Marenka House

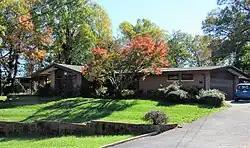

The Marenka House is a historic house at 7300 Radcliffe Drive in College Park, Maryland. Built in 1958, it is a distinctive local example of Modern Movement architecture. It is a single-story brick structure in a basically rectangular form, with a broad low-pitch gabled roof. It has projecting gable sections to the north and south, and an integrated garage. The front projecting gable has floor-to-ceiling windows in its center, and a deep projecting eave. Although its architect is unknown, it is considered one of the area's finest Mid-Century Modern houses, an application of Frank Lloyd Wright's principles of organic architecture.